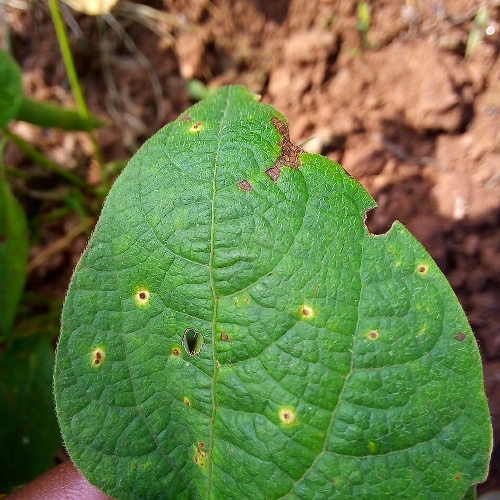
Leaf condition: bean_rust